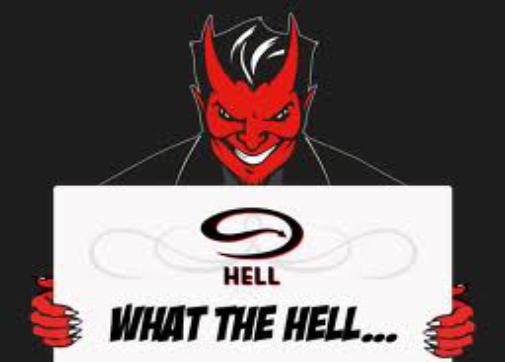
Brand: Hell Pizza
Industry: Food